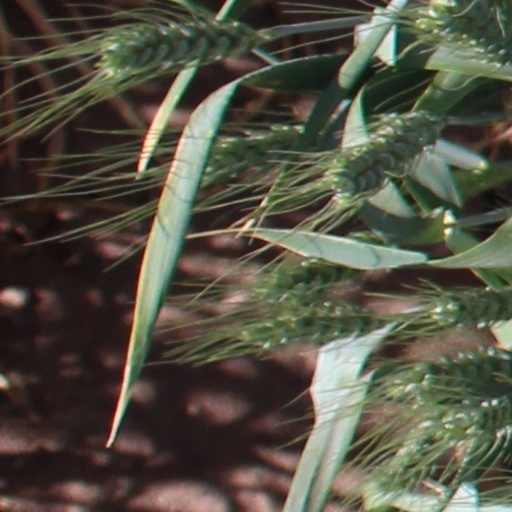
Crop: wheat